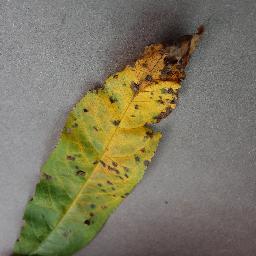
Label: Peach___Bacterial_spot